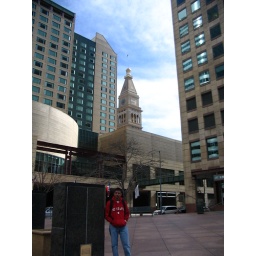
There was a clock tower right in the middle of downtown